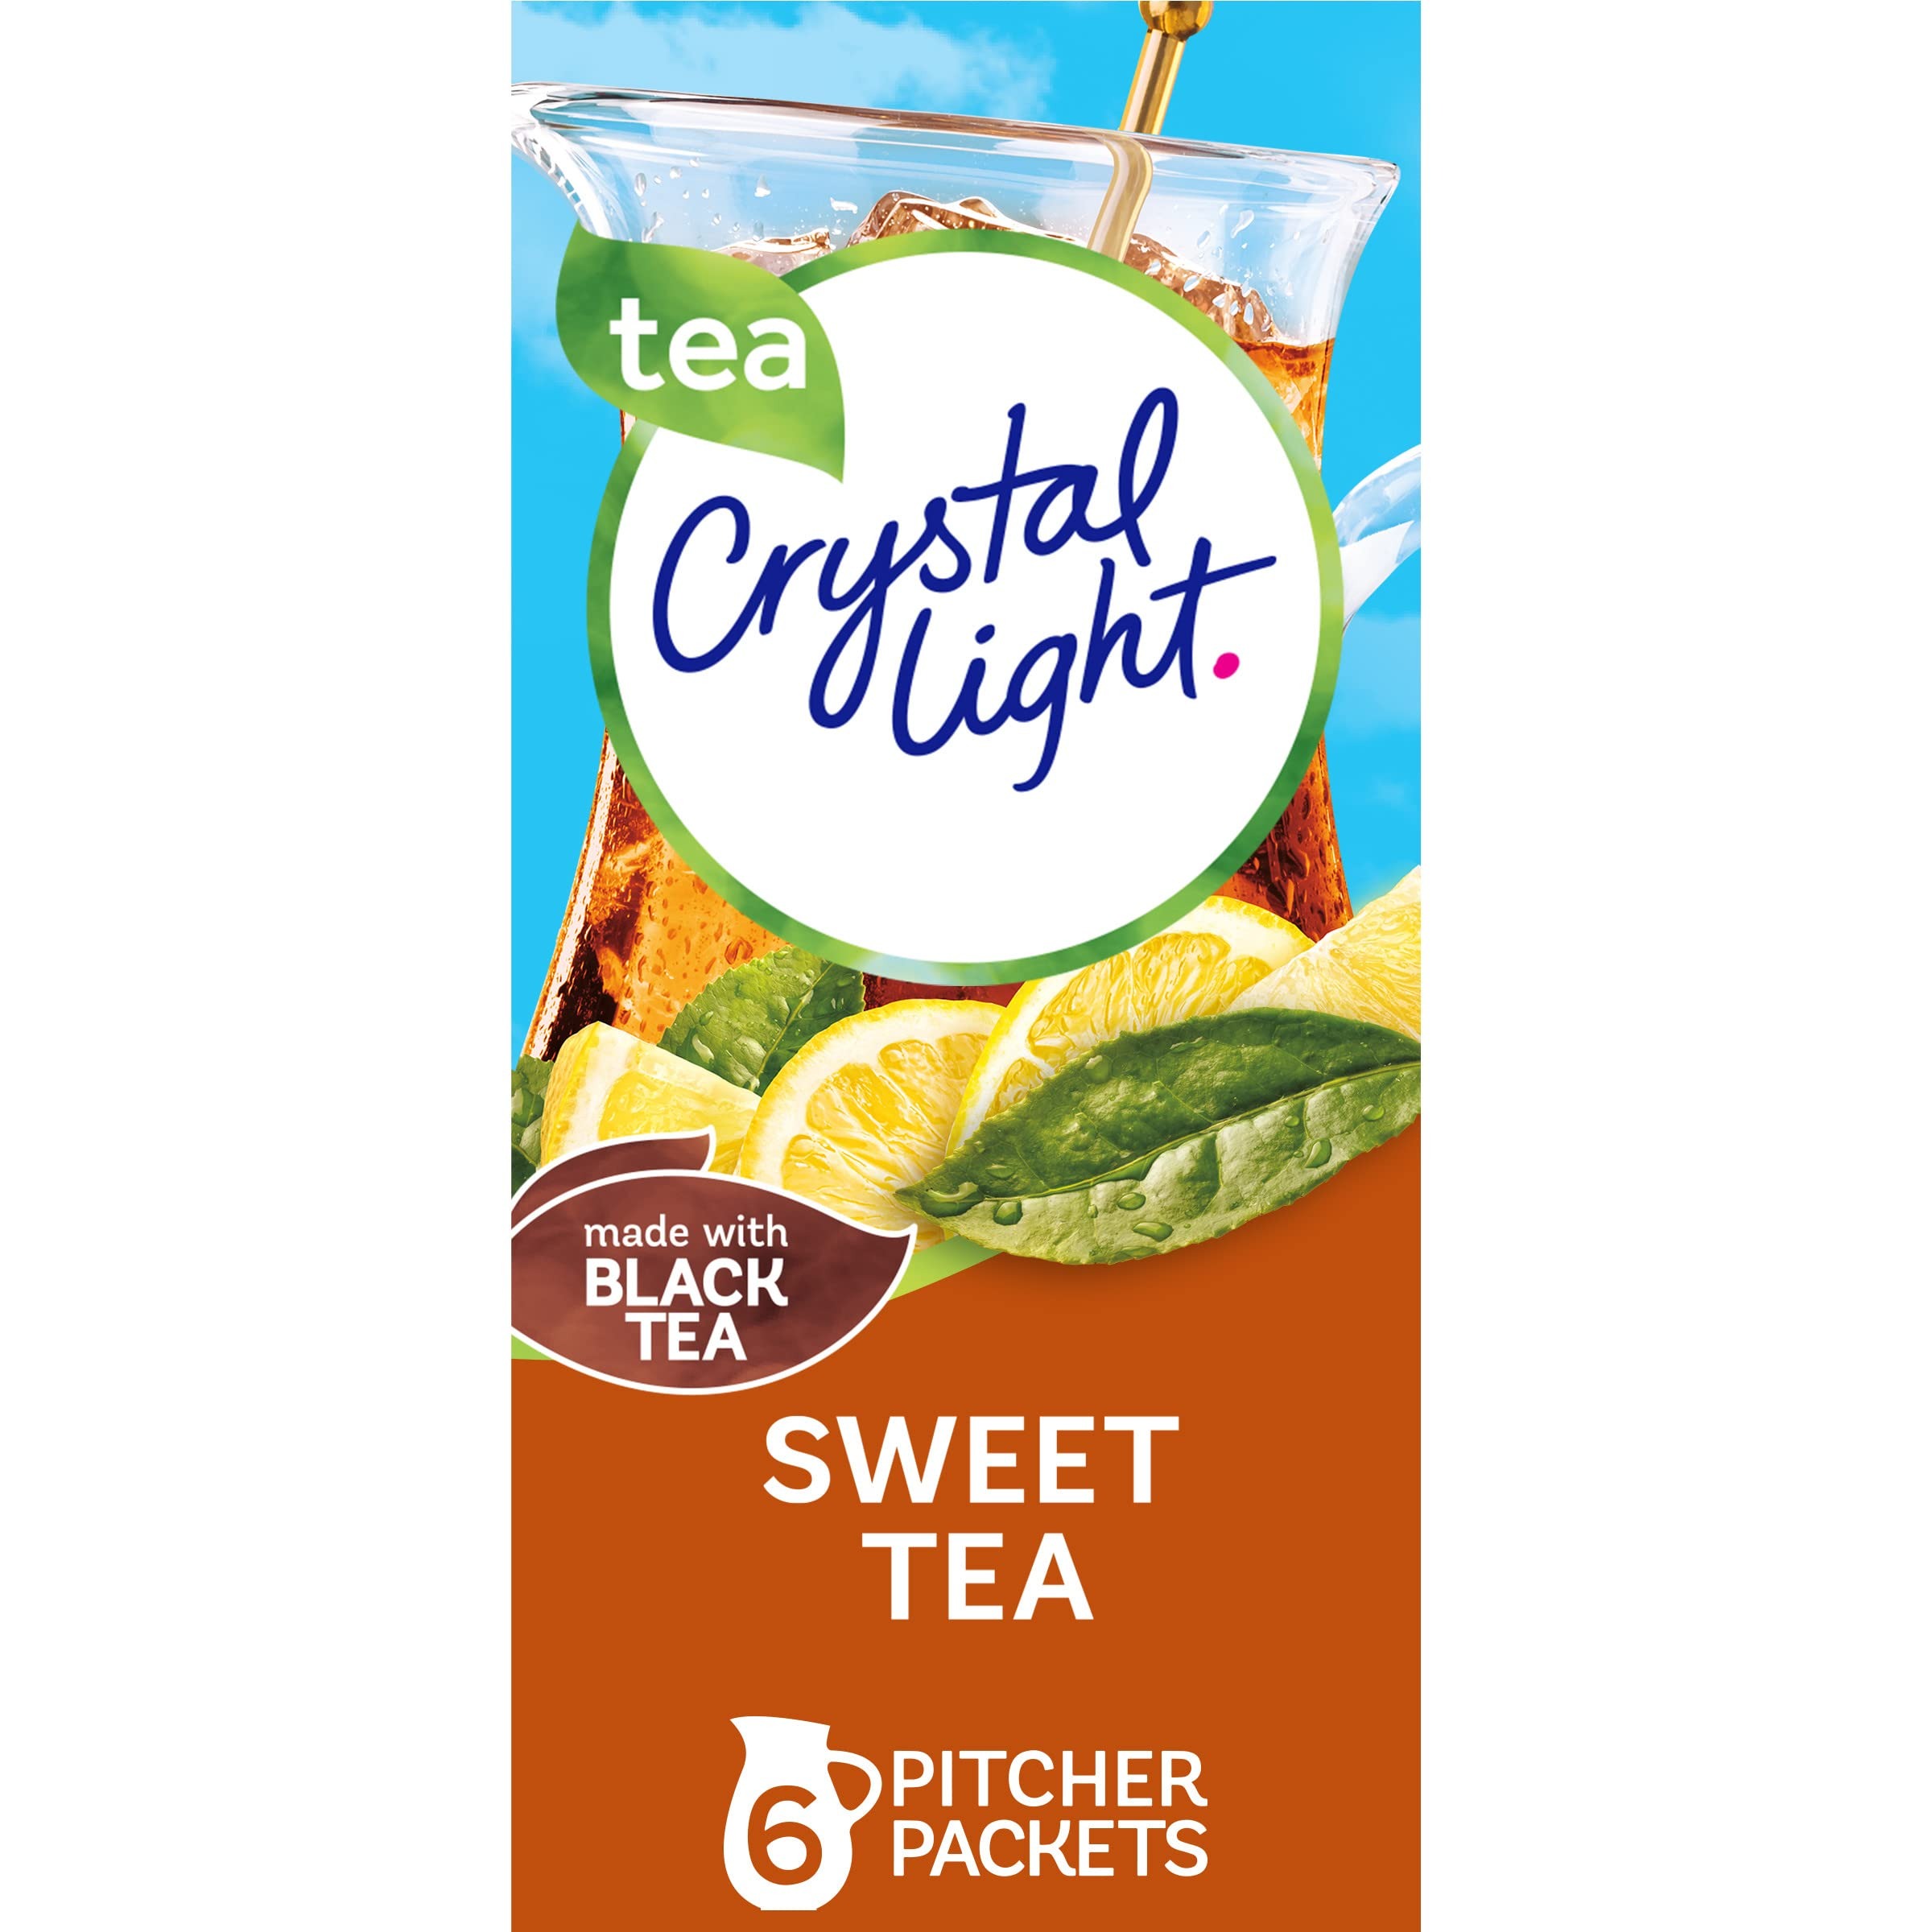
Item Name: Crystal Light Sweet Tea Naturally Flavored Powdered Drink Mix, 6 ct Pitcher Packets
Bullet Point 1: One 6 ct canister of Crystal Light Naturally Flavored Sweet Tea Powdered Drink Mix
Bullet Point 2: Crystal Light Naturally Flavored Sweet Tea Powdered Drink Mix delivers low calorie refreshment
Bullet Point 3: Each pitcher packet makes 5 servings or one 2-quart pitcher
Bullet Point 4: Made with zero sugar and 5 calories per serving for guilt-free refreshment
Bullet Point 5: Made with real black tea
Bullet Point 6: 90 percent fewer calories than leading beverages; this product 5 calories, leading beverages 100 calories
Bullet Point 7: Comes in a variety of sizes for all your beverage needs
Bullet Point 8: SNAP & EBT eligible food item
Value: 1.56
Unit: Ounce

Price: 3.39